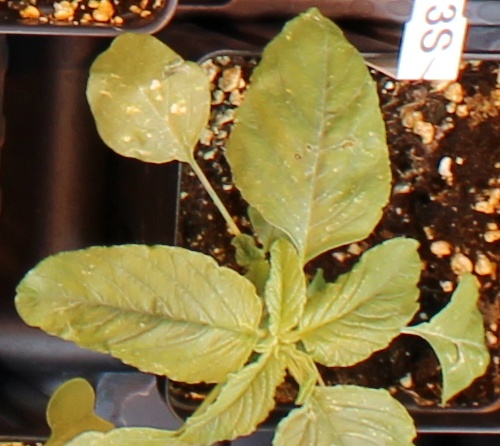
Label: Redroot Pigweed